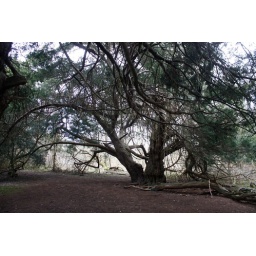
An old yew tree in the ancient yew forest at Kingley Vale, West Sussex